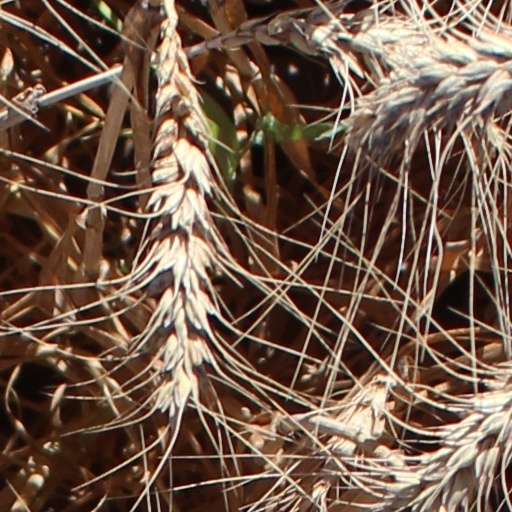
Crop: wheat